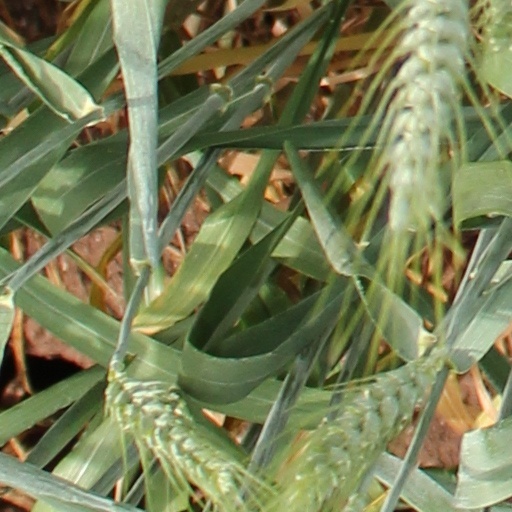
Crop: wheat